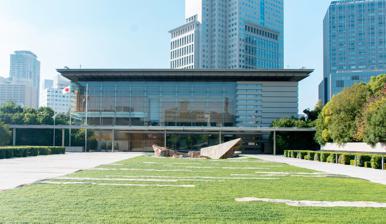
Building: Naikaku Sōri Daijin Kantei
Country: Japan
Year built: 1929
Official workplace of the Prime Minister of Japan Naikaku Sōri Daijin Kantei 内閣総理大臣官邸 The east façade of the new Office Building Kantei General information Address 2-3-1 Nagatachō Chiyoda-ku 100-8968 Town or city Tokyo Country Japan Coordinates 35°40′23″N 139°44′35″E / 35.673°N 139.743°E / 35.673; 139.743 Current tenants Prime Minister of Japan , Cabinet Secretariat Construction started May 22, 1999 ; 25 years ago ( May 22, 1999 ) Completed April 22, 2002 ; 22 years ago ( April 22, 2002 ) Height 35 meters Technical details Floor count 5 floors above ground, 1 basement Floor area 25,000 m² Grounds 46,000 m² Design and construction Architect(s) Ministry of Land, Infrastructure, Transport and Tourism , Minister's Secretariat Website kantei.go.jp The Naikaku Sōri Daijin Kantei (内閣総理大臣官邸) or Prime Minister's Office is the official workplace of the Prime Minister of Japan . It is commonly referred to as Shushō Kantei ( 首相官邸 ) , or simply Kantei ( 官邸 ) . Unlike many other famous offices or palaces of heads of states, such as the Kremlin in Russia or the White House in the United States , the Japanese Prime Minister's Office has no nickname. Naikaku Sōri Daijin Kantei literally translates to "Prime Minister's Office" in English . Located at 2-3-1 Nagata-chō , Chiyoda-ku , Tokyo 100–8968, it is diagonally adjacent to the National Diet Building . The term Kantei is used as a metonym for the office of the Prime Minister of Japan and for the Prime Minister's advisors and administration in general. In addition to being the principal office of the Prime Minister, the building also serves as the principal office of the Chief Cabinet Secretary and their Deputy, the location of Cabinet meetings, and is also the location of a national crisis management center. Usage The 1st floor contains a press conference room where the Prime Minister and the Chief Cabinet Secretary hold press conferences. On the 4th floor there is a room where the Cabinet holds meetings, summits, etc. The 5th floor has the Prime Minister's Office, their Reception Room, the Chief Cabinet Secretary's office and reception room. History Current Office A new five-storied office building was built in 2002, with 2.5 times the floor space. Installed with solar panels and a rainwater storage system , the new building has been designed to minimize environmental impact. The new residence went into service in April 2002 In an April 2015 incident , a Phantom 2 drone carrying traces of radiation was found on the roof of the PM's office. New Kantei The west façade of the Kantei (valley side) Kantei viewed from the Kasumigaseki Building in 2010 Ministerial reception room Cabinet room Stairs between the 2nd and 3rd floors. Commemorative photo after the cabinet formation Hall Honor guard in the hall Special Reception Room Meeting with the Prime Minister in the press conference room. Behind it is the blue curtain used by the Prime Minister Green curtain for meeting with the Chief Cabinet Secretary The Prime Minister's press conference in the lobby Previous Office The former office building is now known as the Naikaku Sōri Daijin Kōtei ( 内閣総理大臣公邸 ) , the Prime Minister's personal residential quarters. With the evolution of a national parliament after the Meiji Restoration and the establishment of the post of "Prime Minister of Japan" in 1885, the need for an official prime ministerial residence was felt. On the encouragement of Prime Minister Tanaka Giichi , the first residence was completed on 18 March 1929. It incorporates architectural styles such as Art Deco and expressionist architecture which became popular from the late Taishō period to the early Shōwa period . It was heavily influenced by the architecture of Frank Lloyd Wright , in particular his design for the second Tokyo Imperial Hotel . It is a two-storied mansion designed by Muraji Shimomoto , of the Ministry of the Treasury (now Ministry of Finance ). Prime Minister Tanaka is said to have exclaimed, "This is just like a café, isn't it?", upon seeing the building. By the 1990s, the old 5,200 square metres (56,000 sq ft) building was deemed cramped and insufficient. It underwent seismic retrofitting and internal renovation. The old residence, c1929 The old residence in the year of its completion, 1929 The old residence in 2022 Notes